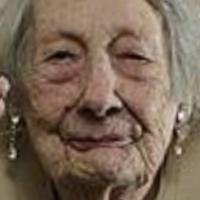
Age group: age 80 +